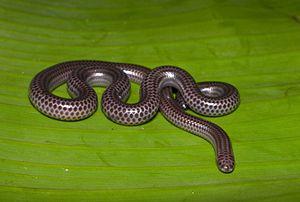
Trilepida est un genre de serpents de la famille des Leptotyphlopidae.
Trilepida macrolepis est une espèce de serpents de la famille des Leptotyphlopidae.
Les Epictinae sont une sous-famille de serpents de la famille des Leptotyphlopidae.